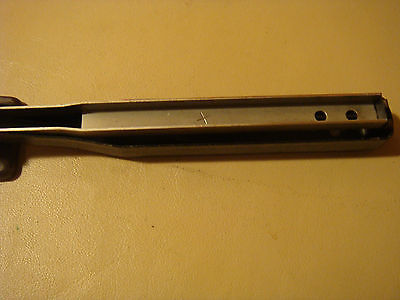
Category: stapler